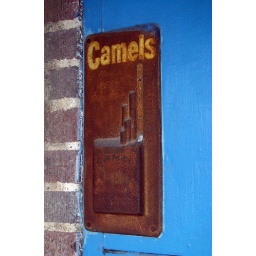
Camel sign on door frame of closed down general store in downtown Navasota, Texas.